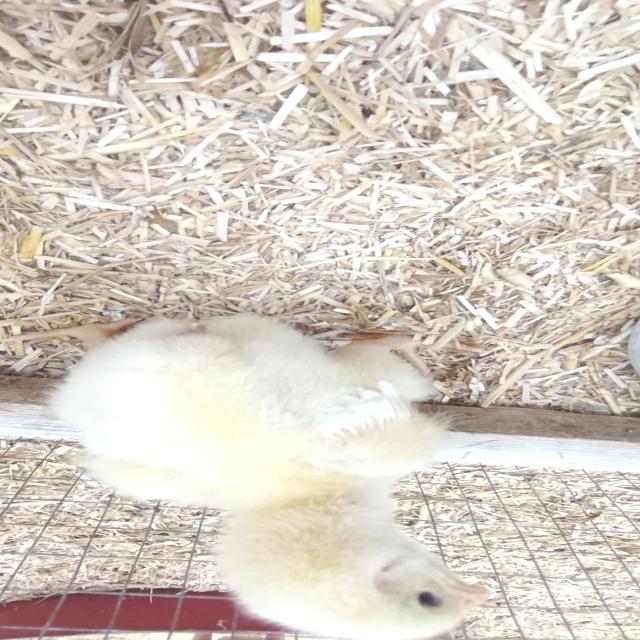
Weight: 186 g